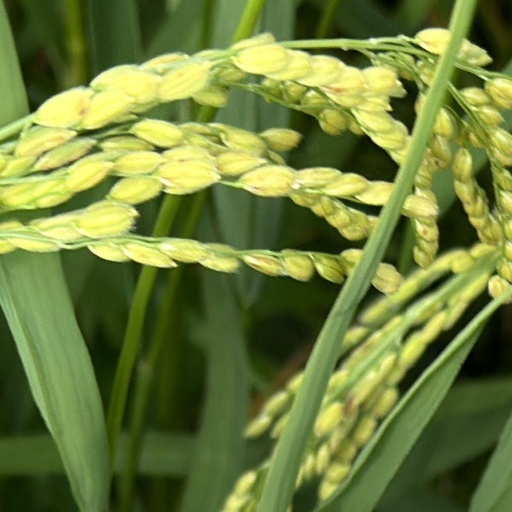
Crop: rice